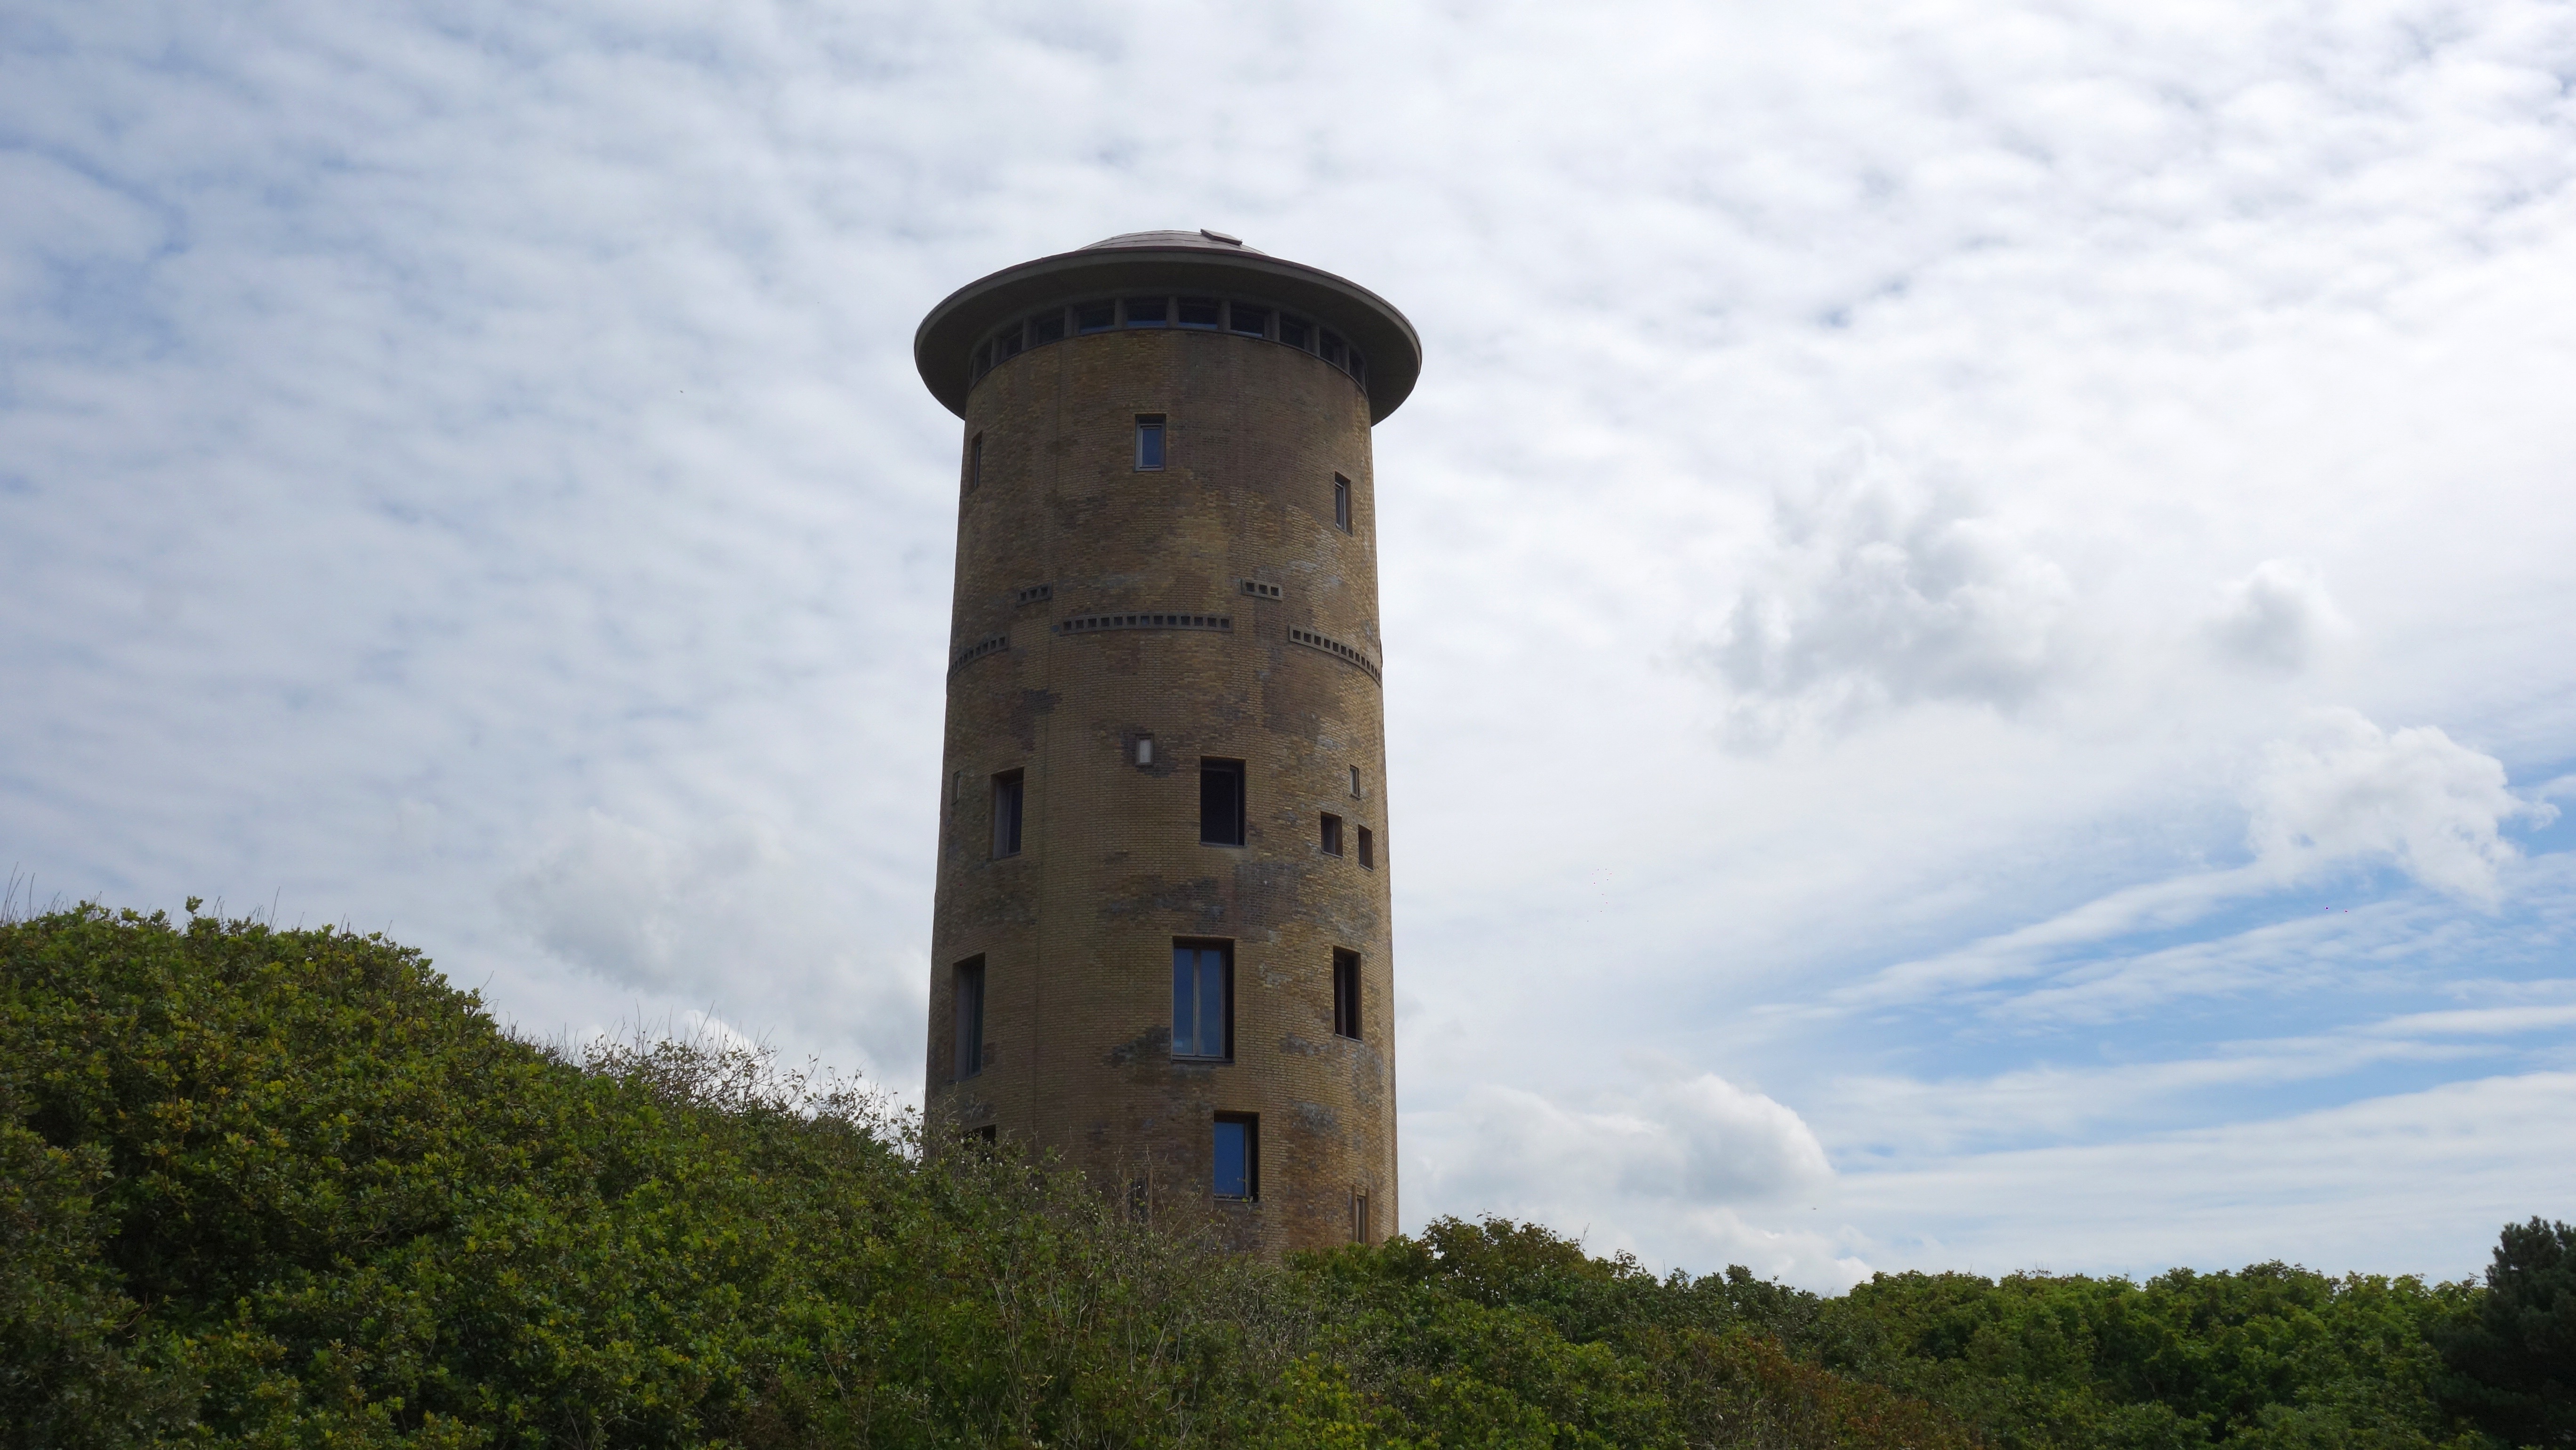
landscape, coast, nature, cloud, lighthouse, sky, dune, tower, blue sky, water tower, dunes, netherlands, zealand, control tower, domburg